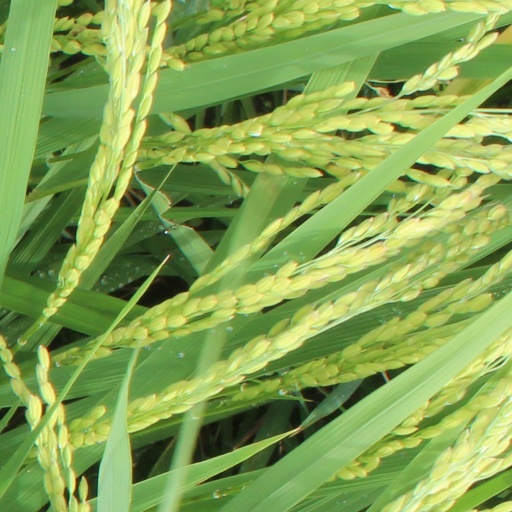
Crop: rice